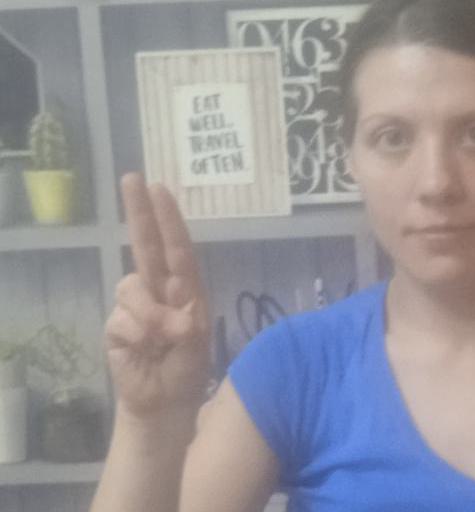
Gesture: two_up